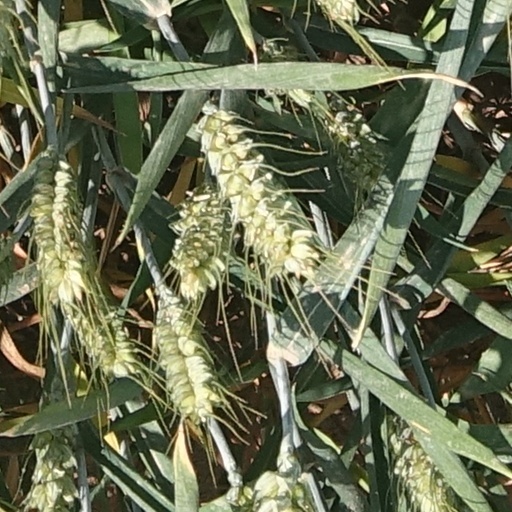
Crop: wheat